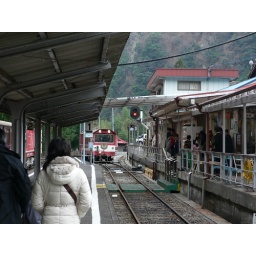
A tiny red train in the mountains.